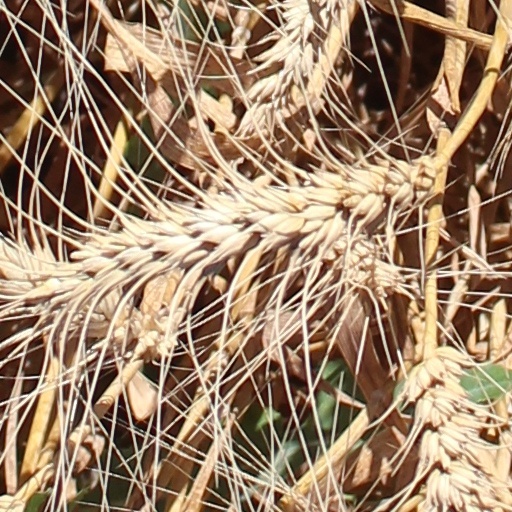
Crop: wheat